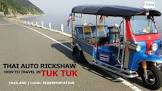
Vehicle type: Auto Rickshaws